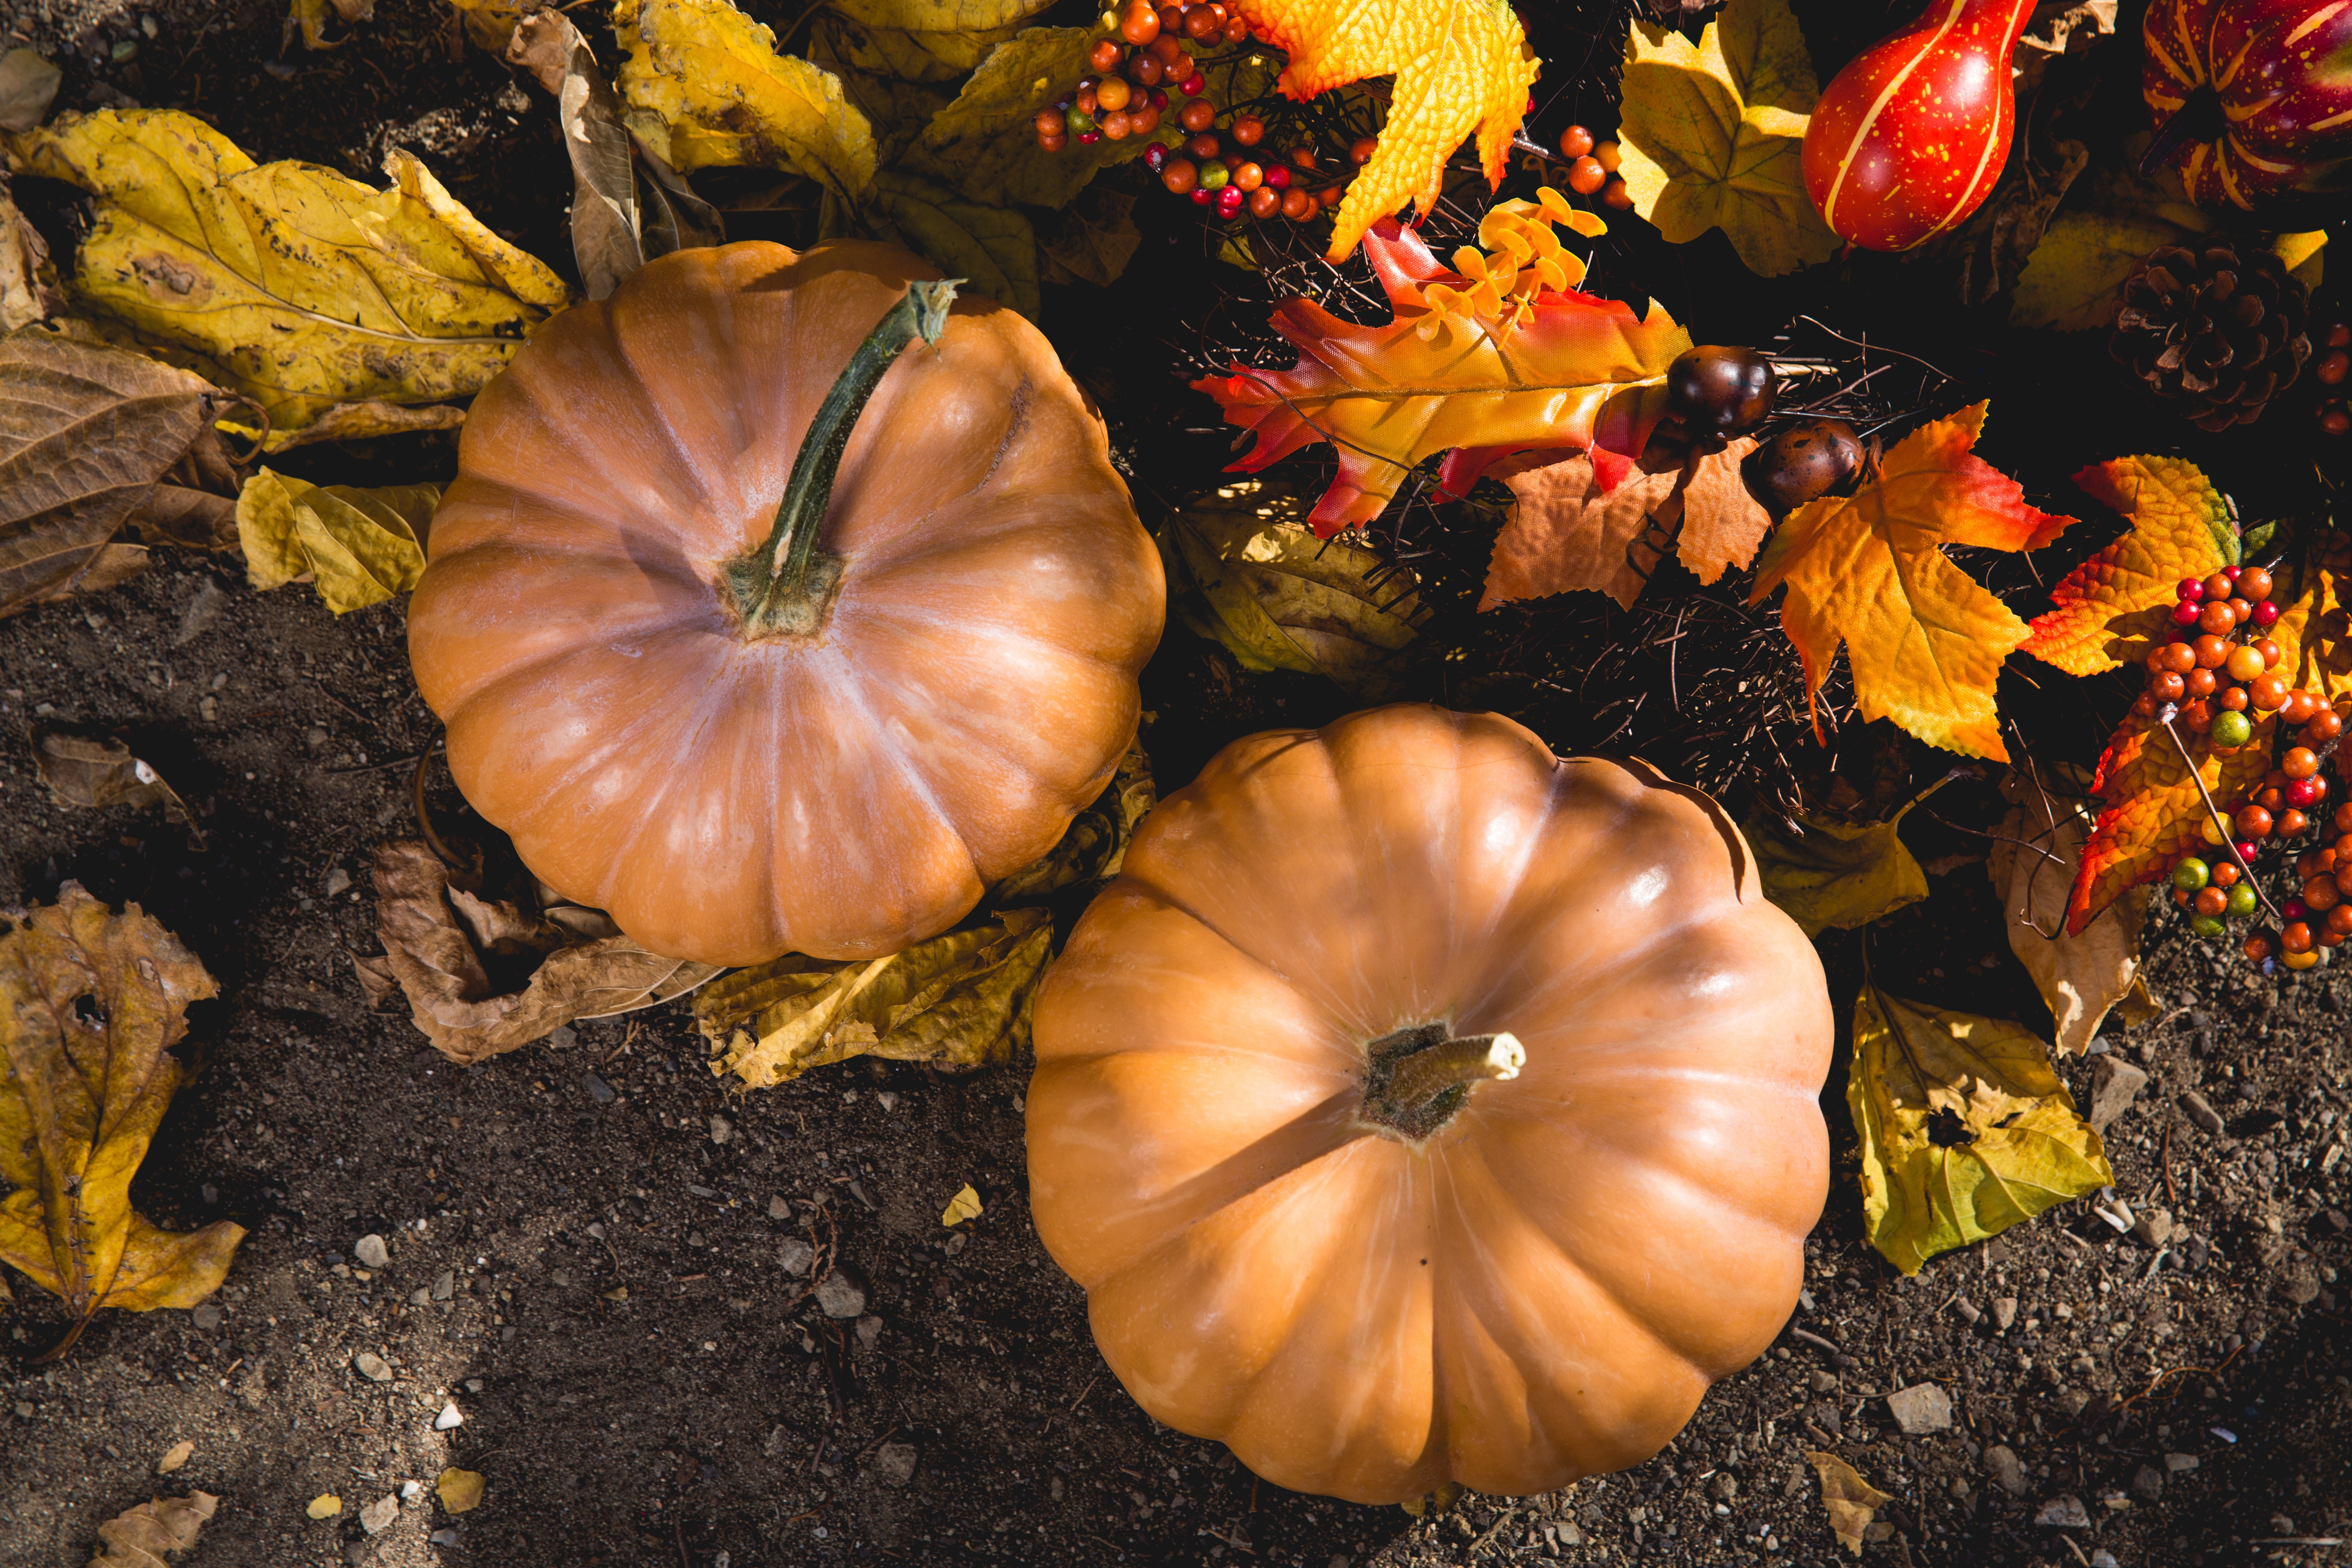
pumpkin, winter squash, cucurbita, gourd, leaf, calabaza, vegetable, autumn, plant, squash, still life, fruit, cucumber, and melon family, vegetarian food, still life photography, food, acorn squash, produce, local food